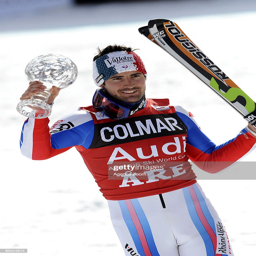
alpine skier celebrates taking the overall globe during recurring competition .